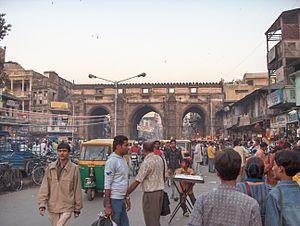
Le sultanat du Gujarat est un royaume musulman établi dans le Gujarat, en Inde, aux XVᵉ et XVIᵉ siècles. Il était dirigé par la dynastie Muzaffaride.